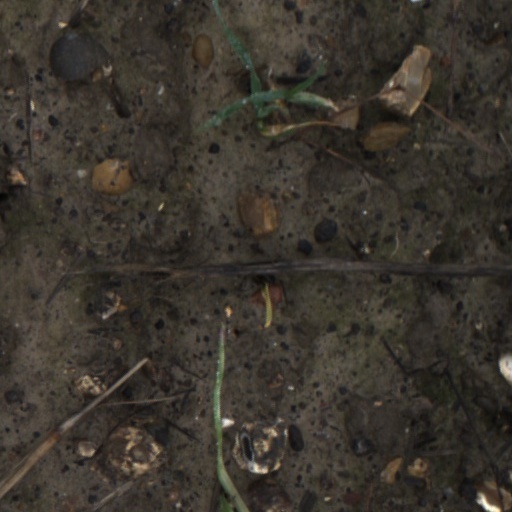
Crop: wheat